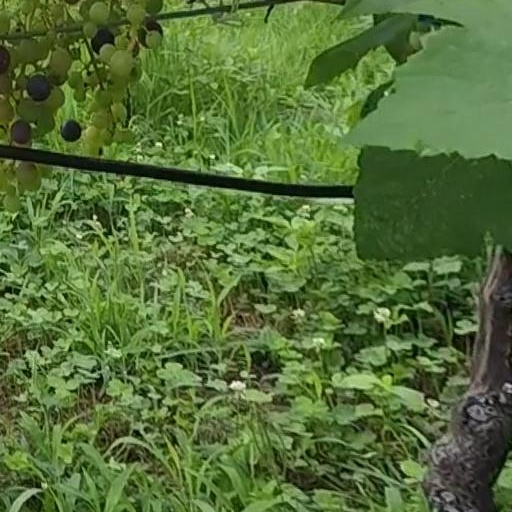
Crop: grape